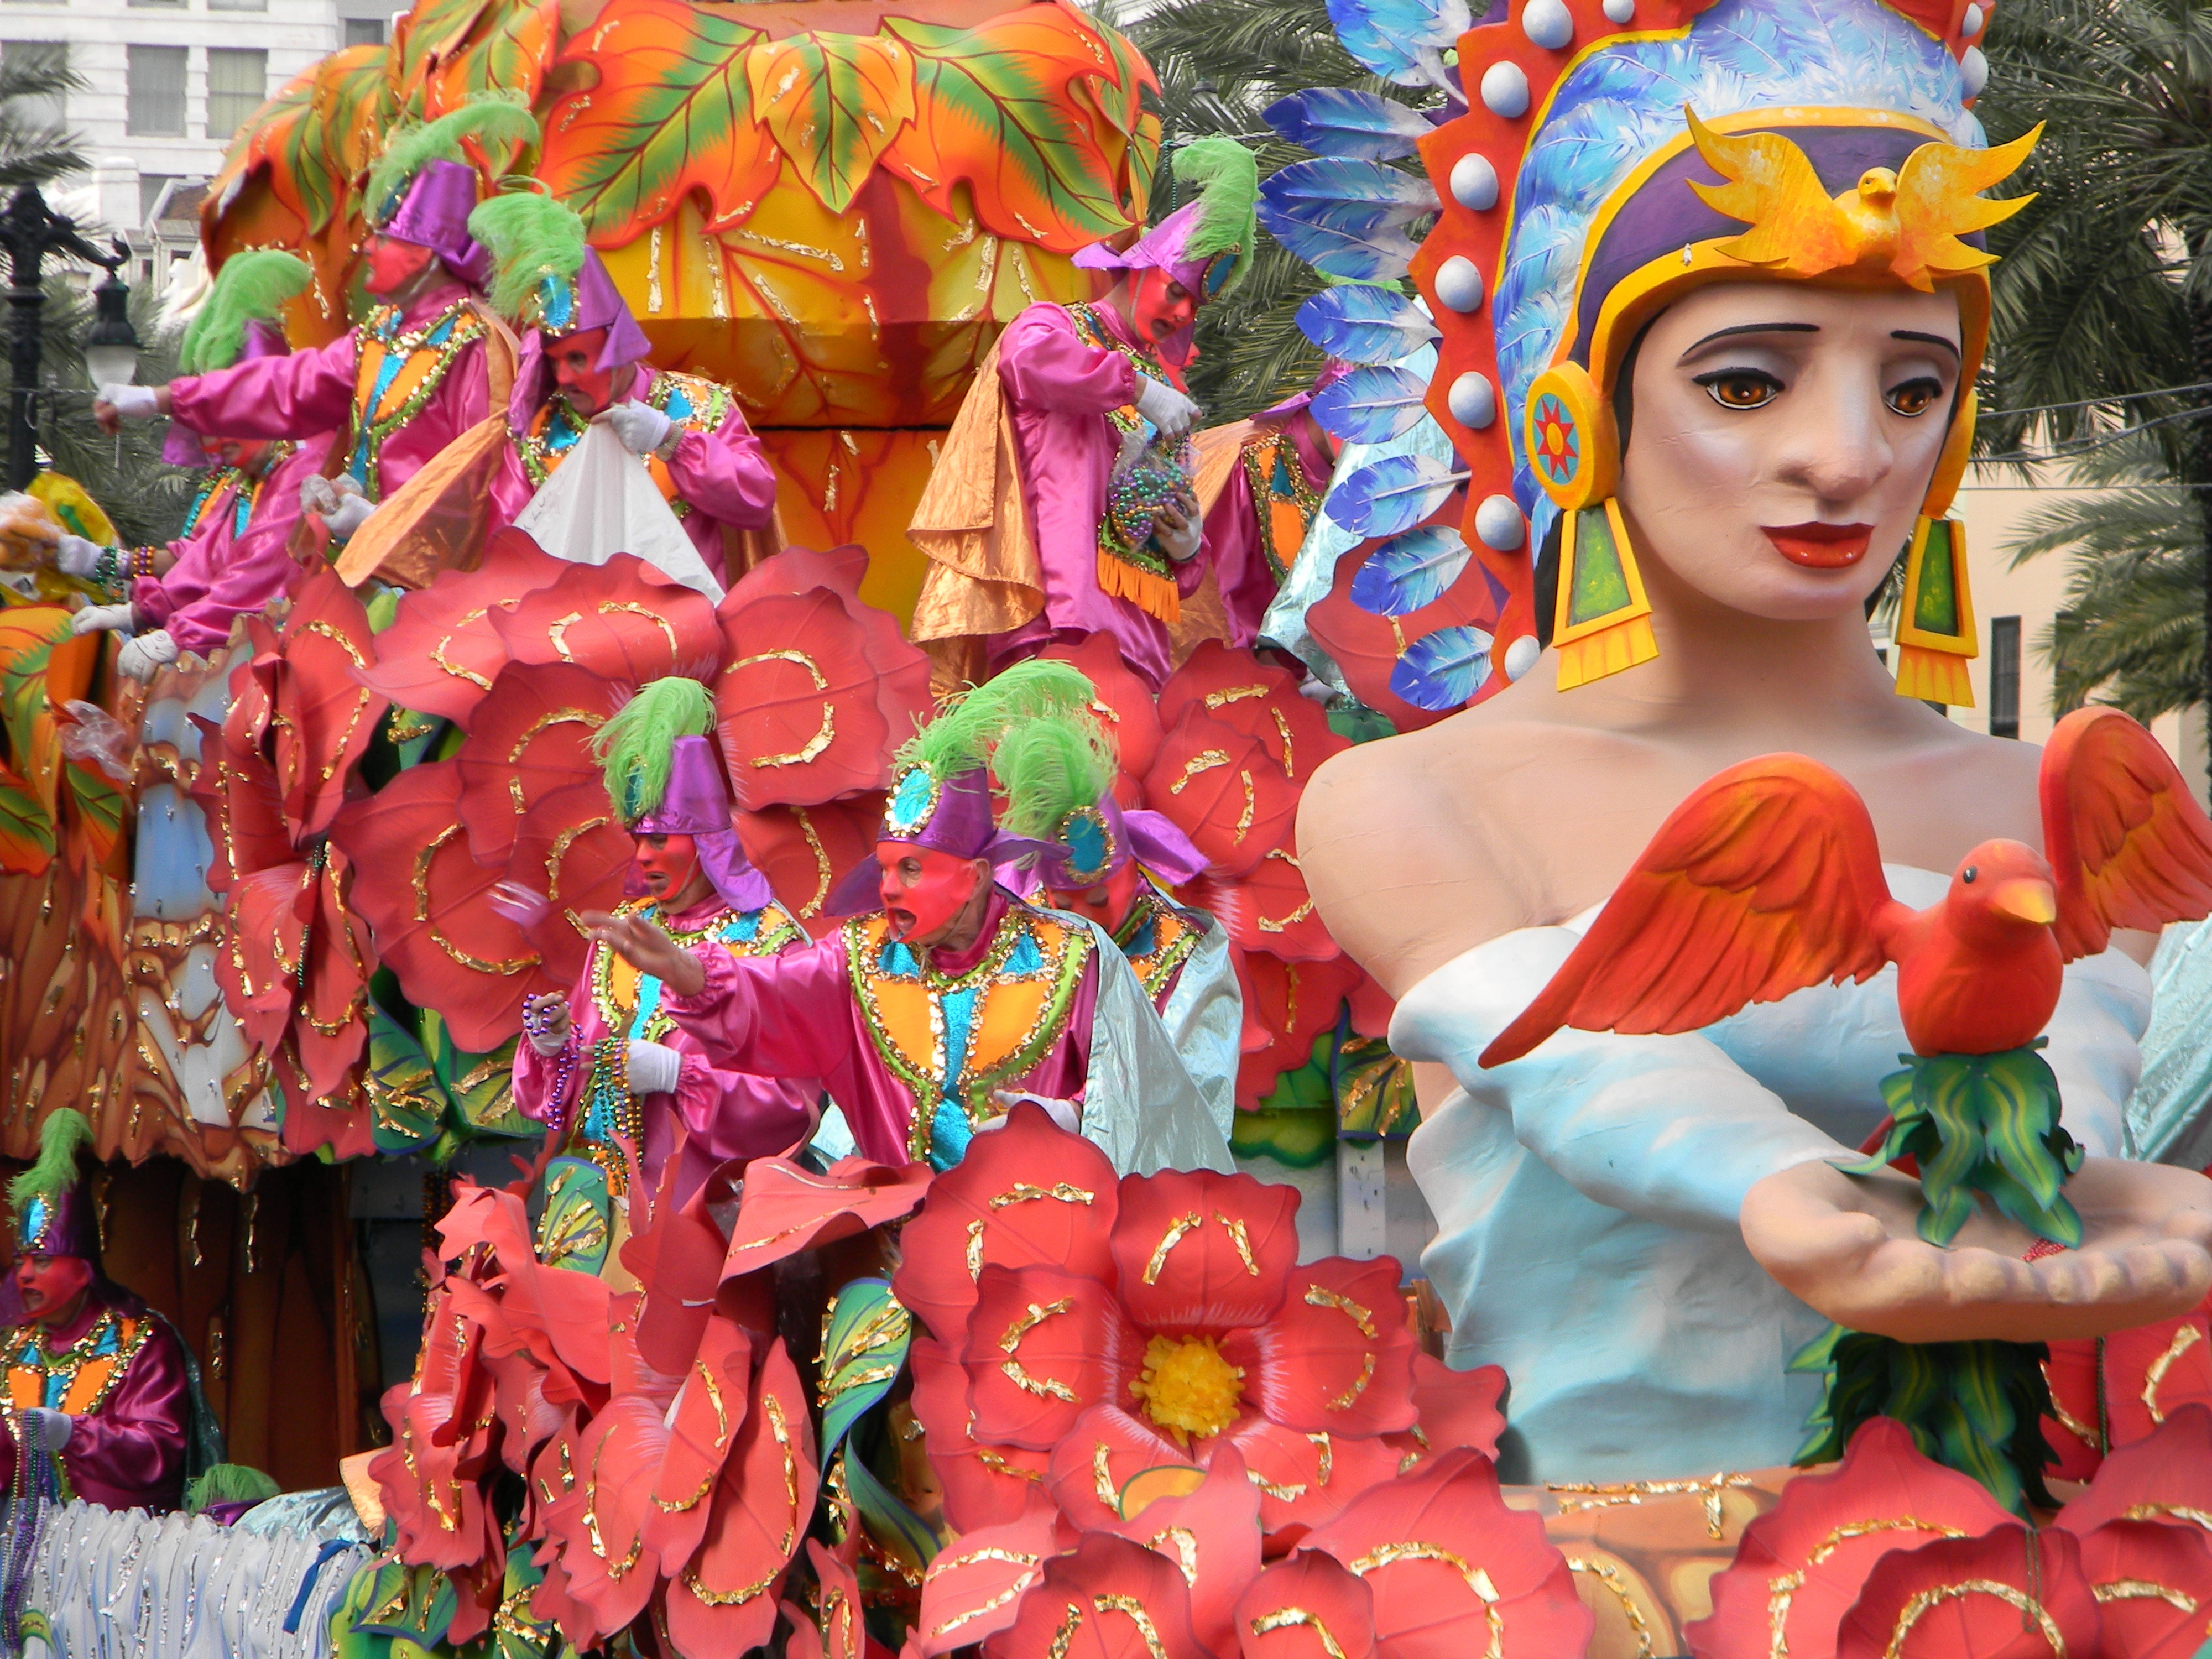
grass, flower, carnival, color, parade, festival, event, new orleans, louisiana, french quarter, mardi gras, mardi